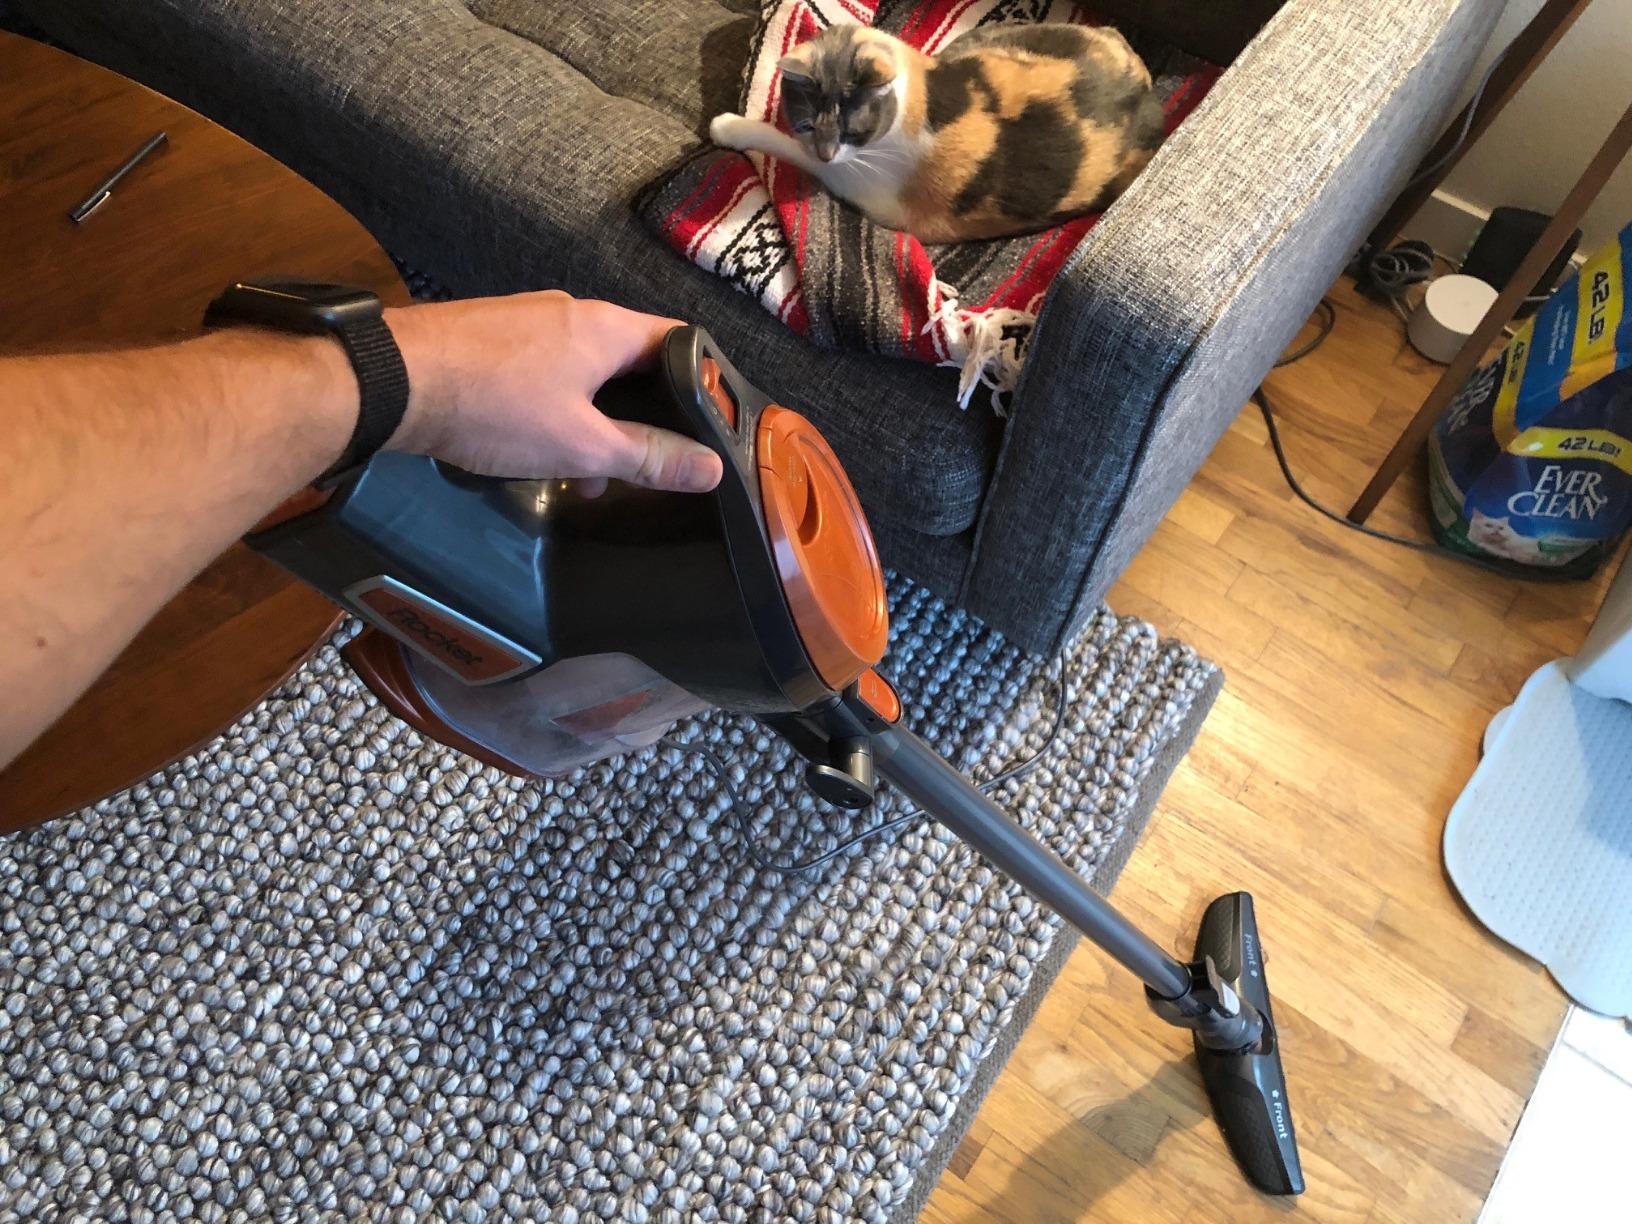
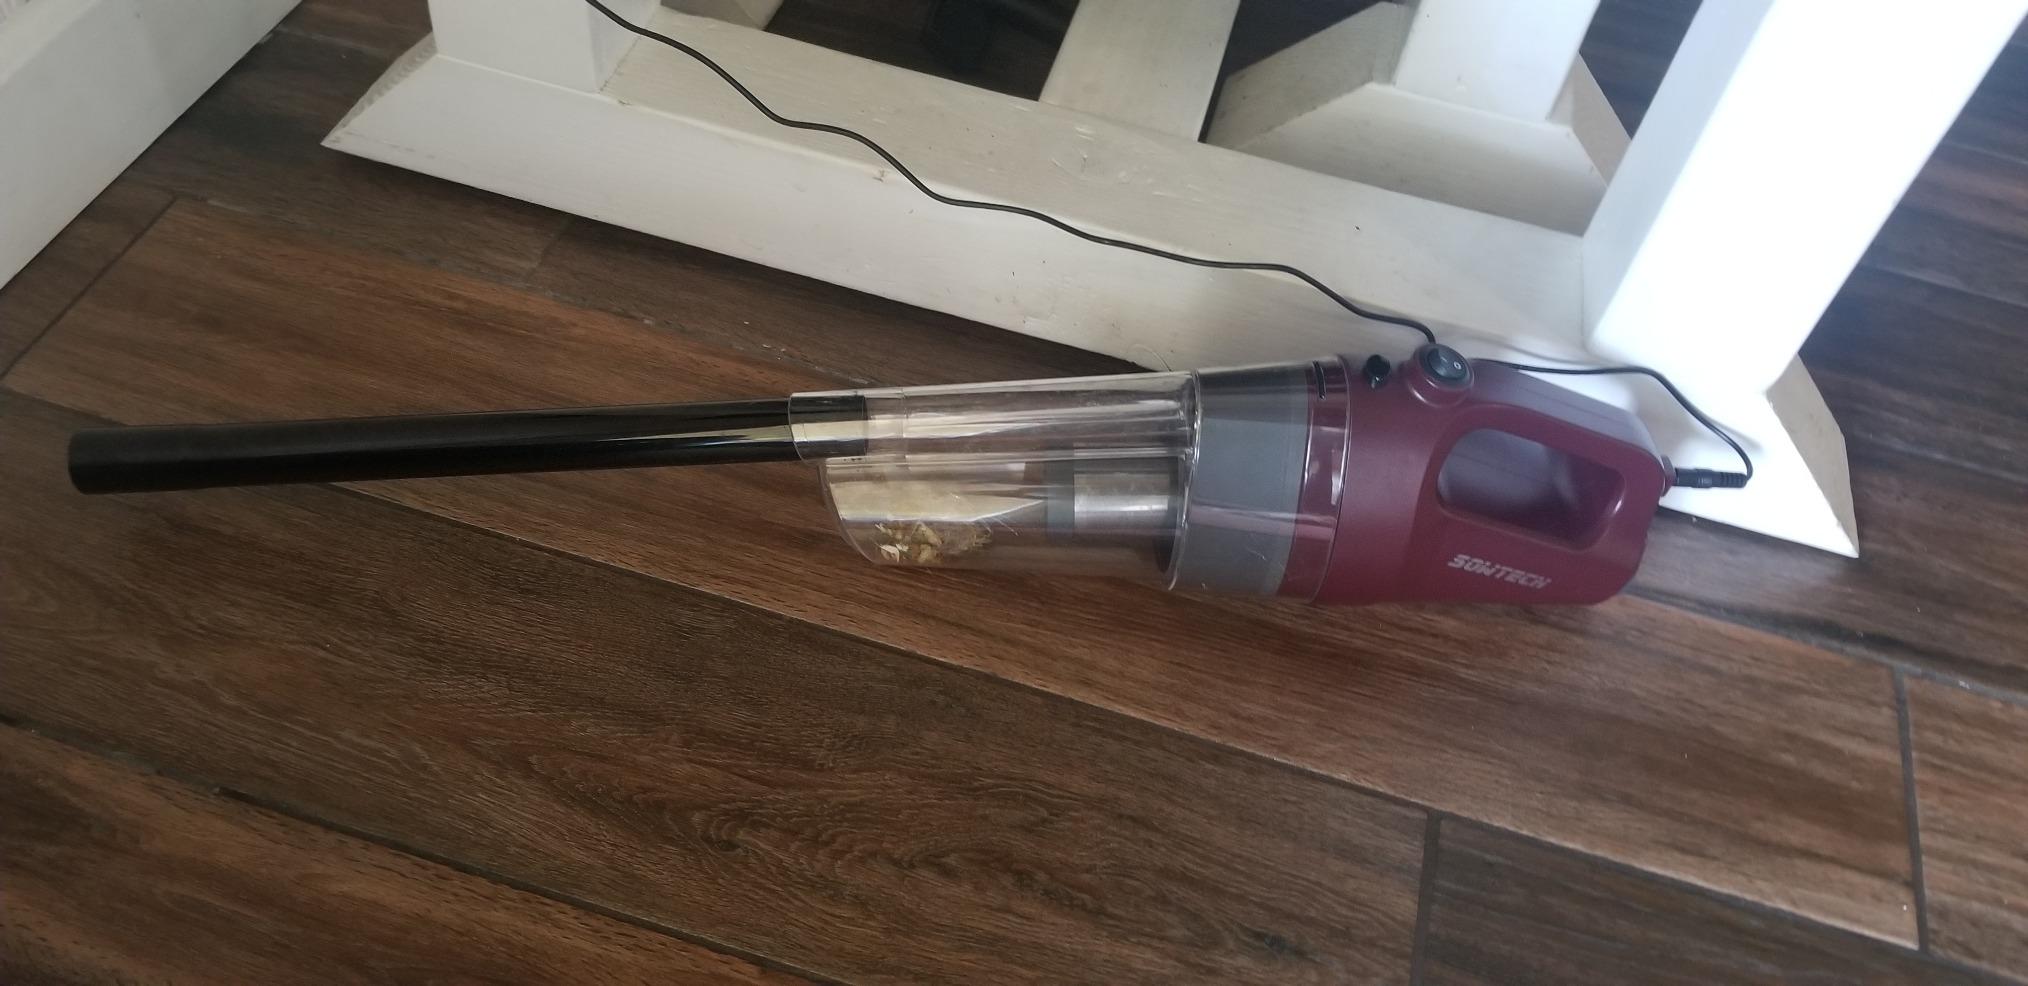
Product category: items_vacuum
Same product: no